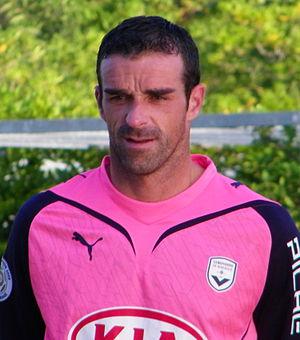
Ulrich Ramé, né le 19 septembre 1972 à Nantes, est un footballeur international français évoluant au poste de gardien de but, ayant effectué la majorité de sa carrière à Bordeaux.